Miyoshi, Aichi

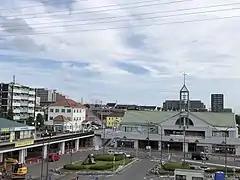
Skyline of Miyoshi City

The city has a climate characterized by hot and humid summers, and relatively mild winters (Köppen climate classification "Cfa"). The average annual temperature in Miyoshi is 15.7 °C. The average annual rainfall is 1598 mm with September as the wettest month. The temperatures are highest on average in August, at around 28.08 °C, and lowest in January, at around 4.1 °C.